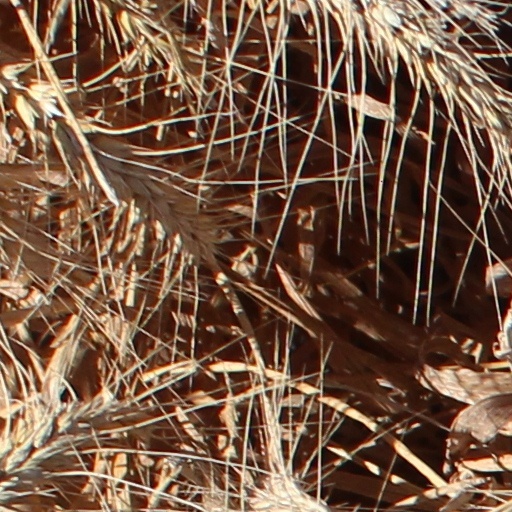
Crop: wheat